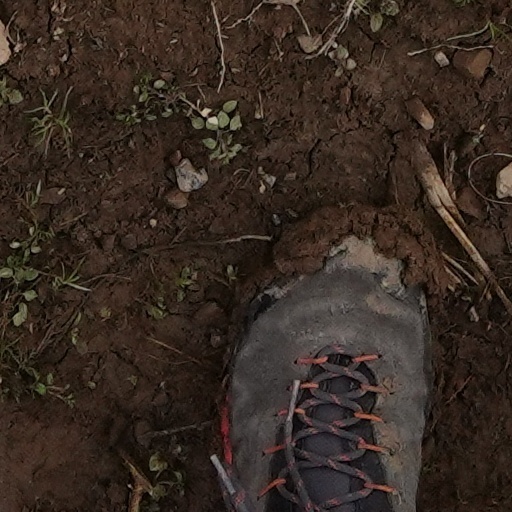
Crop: wheat